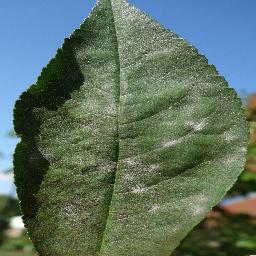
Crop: cherry
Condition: (including_sour)_powdery_mildew